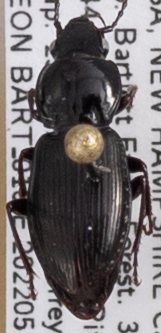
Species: Pterostichus pensylvanicus
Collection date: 2022-05-25
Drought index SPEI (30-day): -0.8
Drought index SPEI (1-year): -0.54
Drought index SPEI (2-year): -1.45